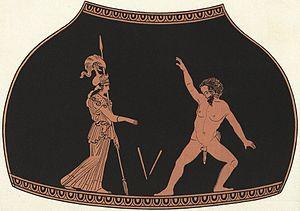
Athéna et Marsyas est un groupe statuaire datant d'environ 450 av. J.C. réalisé par le célèbre sculpteur grec Myron. Aujourd'hui, on ne le connaît que par des copies de marbre d'époque romaine, dont la meilleure est probablement celle conservée au sein du Musée grégorien profane, dans les Musées du Vatican.